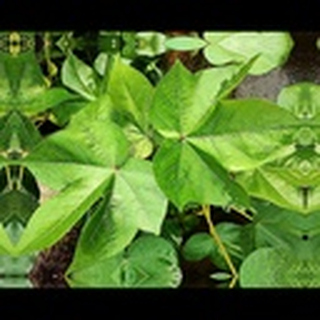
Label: healthy_cotton